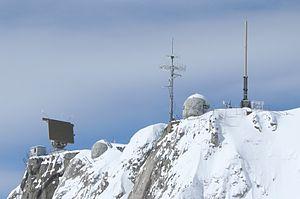
FLORAKO est le système de surveillance et de gestion de l'espace aérien des Forces aériennes suisses. Il a remplacé le système FLORIDA en 2003.
Les Forces aériennes suisses sont, avec les forces terrestres, l'une des deux branches des forces armées suisses.